Henry Clark Corbin

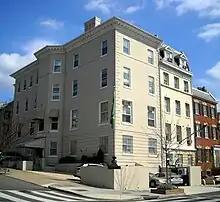
Corbin's former residence in Washington, D.C.

Corbin was appointed to the official staff of President Rutherford B. Hayes, serving at the White House from 1877 to 1881. He was attending Hayes' successor, James A. Garfield, when Garfield was shot in 1881, and was present at his death in Elberon, New Jersey. He became a major in the Adjutant General's Department in June 1880, serving in the Department of the South and the Department of the Missouri. He was promoted to lieutenant colonel in June 1889, serving in the Department of Arizona, the Adjutant General's Office in Washington, and the Department of the East. In May 1896 he returned to the Adjutant General's Department in Washington as a colonel.